Westin St. Francis

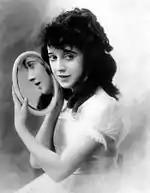
Mabel Normand

During the 1920s, the St. Francis became the fashionable place to stay for celebrities and film actors coming from Hollywood. St. Francis guests included silent film stars Charlie Chaplin, Douglas Fairbanks, Mary Pickford, cowboy star Tom Mix, Mabel Normand, Fatty Arbuckle, and directors D.W. Griffith and Cecil B. DeMille. Other guests included novelist Sinclair Lewis, the first American to win the Nobel Prize for Literature, circus impresarios the Ringling Brothers, dancer Isadora Duncan, songwriter George M. Cohan, and Duke Kahanamoku, the champion swimmer of the world, who popularized the sport of surfing.